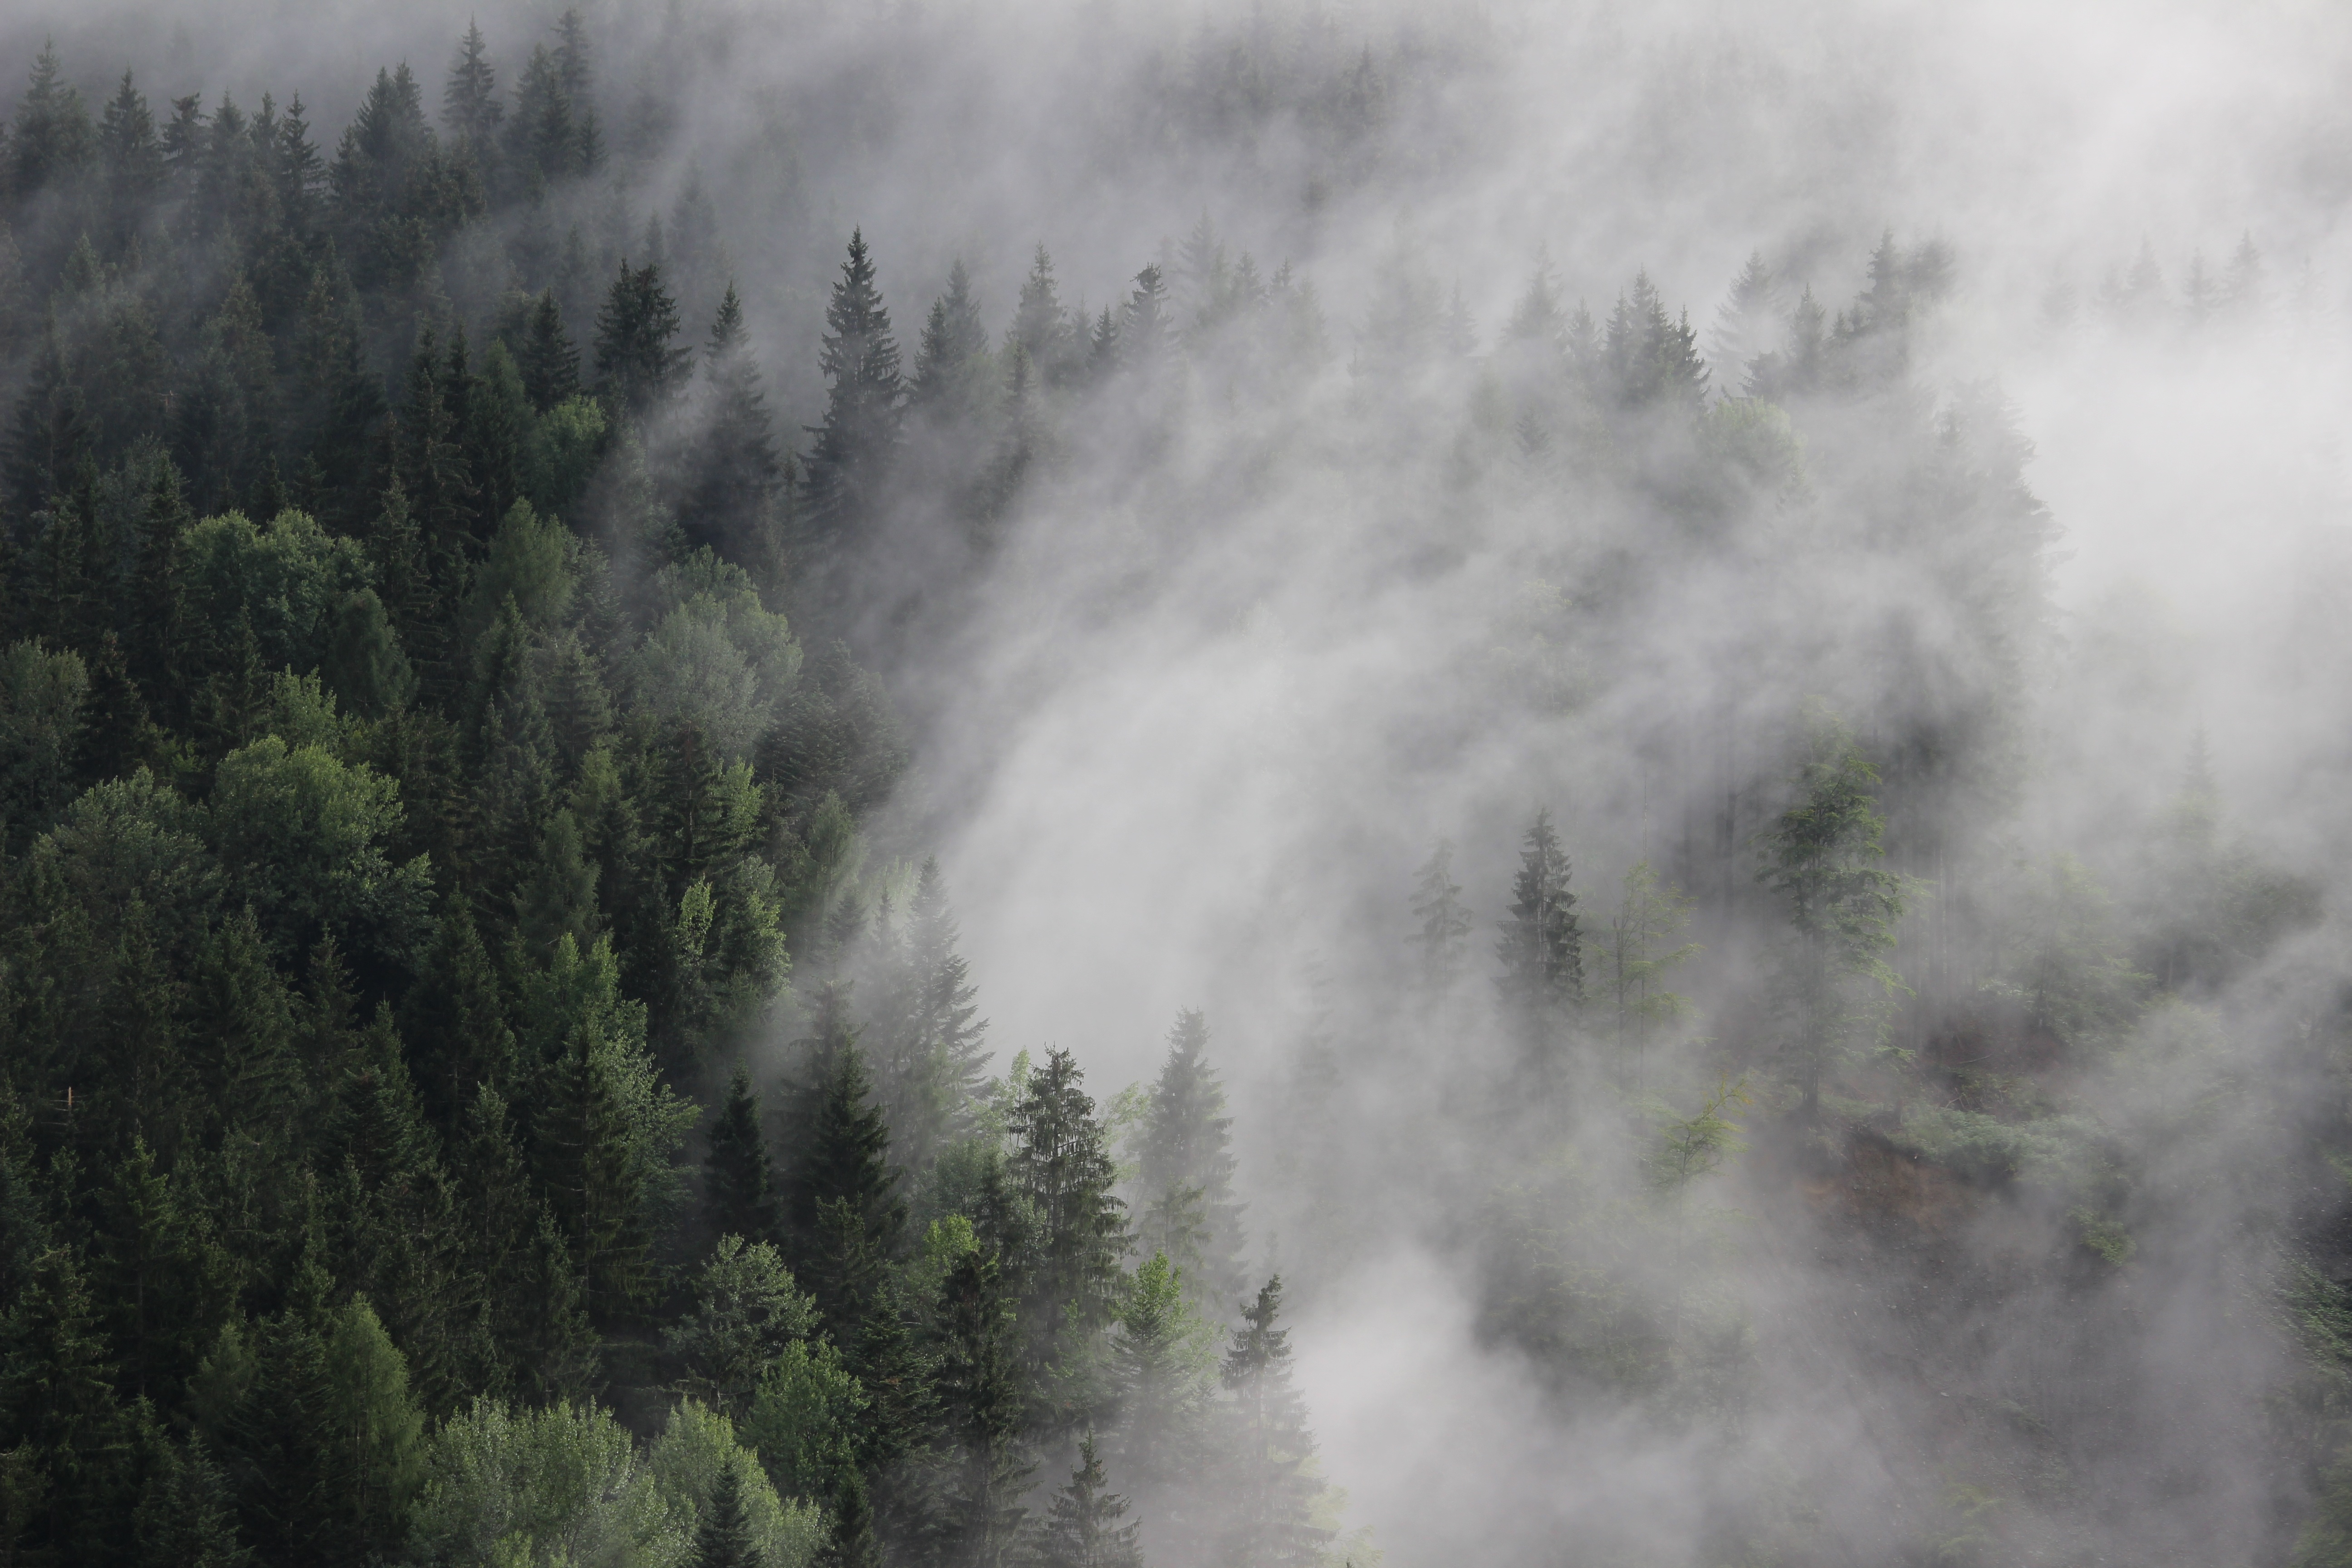
nature, forest, mountain, cloud, fog, mist, weather, trees, clouds, spruce, habitat, colourless, geographical feature, atmospheric phenomenon, atmosphere of earth, geological phenomenon